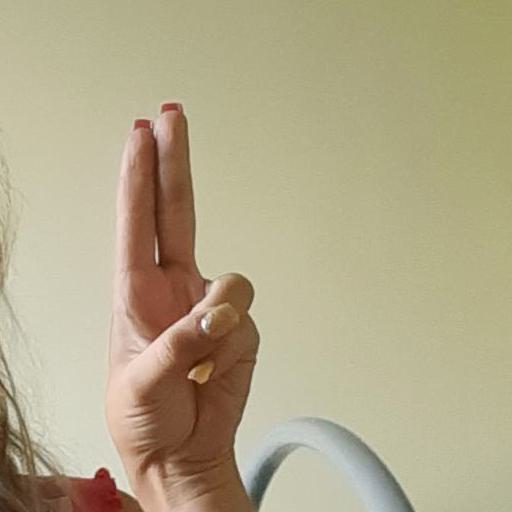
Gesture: two_up